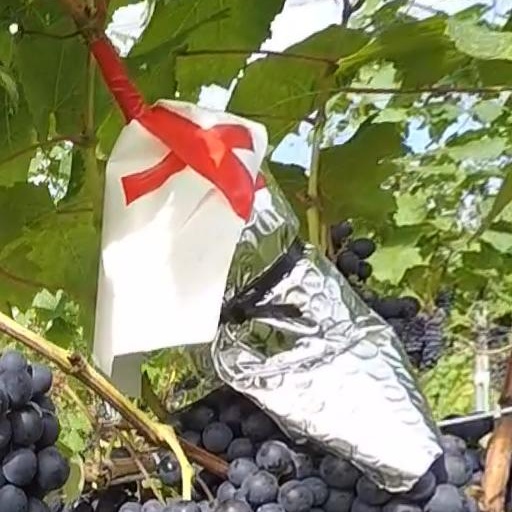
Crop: grape